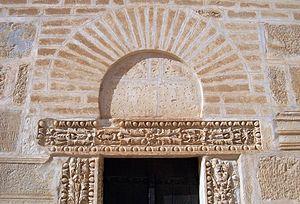
Le linteau est un élément architectural qui sert à soutenir les matériaux du mur au-dessus d'une baie, d'une porte ou d'une fenêtre. Le linteau peut servir de base à un tympan et un arc de décharge peut être placé en dessous du liteau pour reporter le poids du mur au-dessus sur les jambages et décharger ainsi le linteau.
La Grande Mosquée de Kairouan, également appelée mosquée Oqba Ibn Nafi en souvenir de son fondateur Oqba Ibn Nafi, est l'une des principales mosquées de Tunisie située à Kairouan. Historiquement première métropole musulmane du Maghreb, Kairouan, dont l'apogée sur les plans politique et intellectuel se situe au IXᵉ siècle, est réputée comme étant le centre spirituel et religieux de la Tunisie ; elle est aussi parfois considérée comme la quatrième ville sainte de l'islam sunnite.